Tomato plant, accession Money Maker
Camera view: tilt-top (135 deg); turntable rotation: 120 degrees
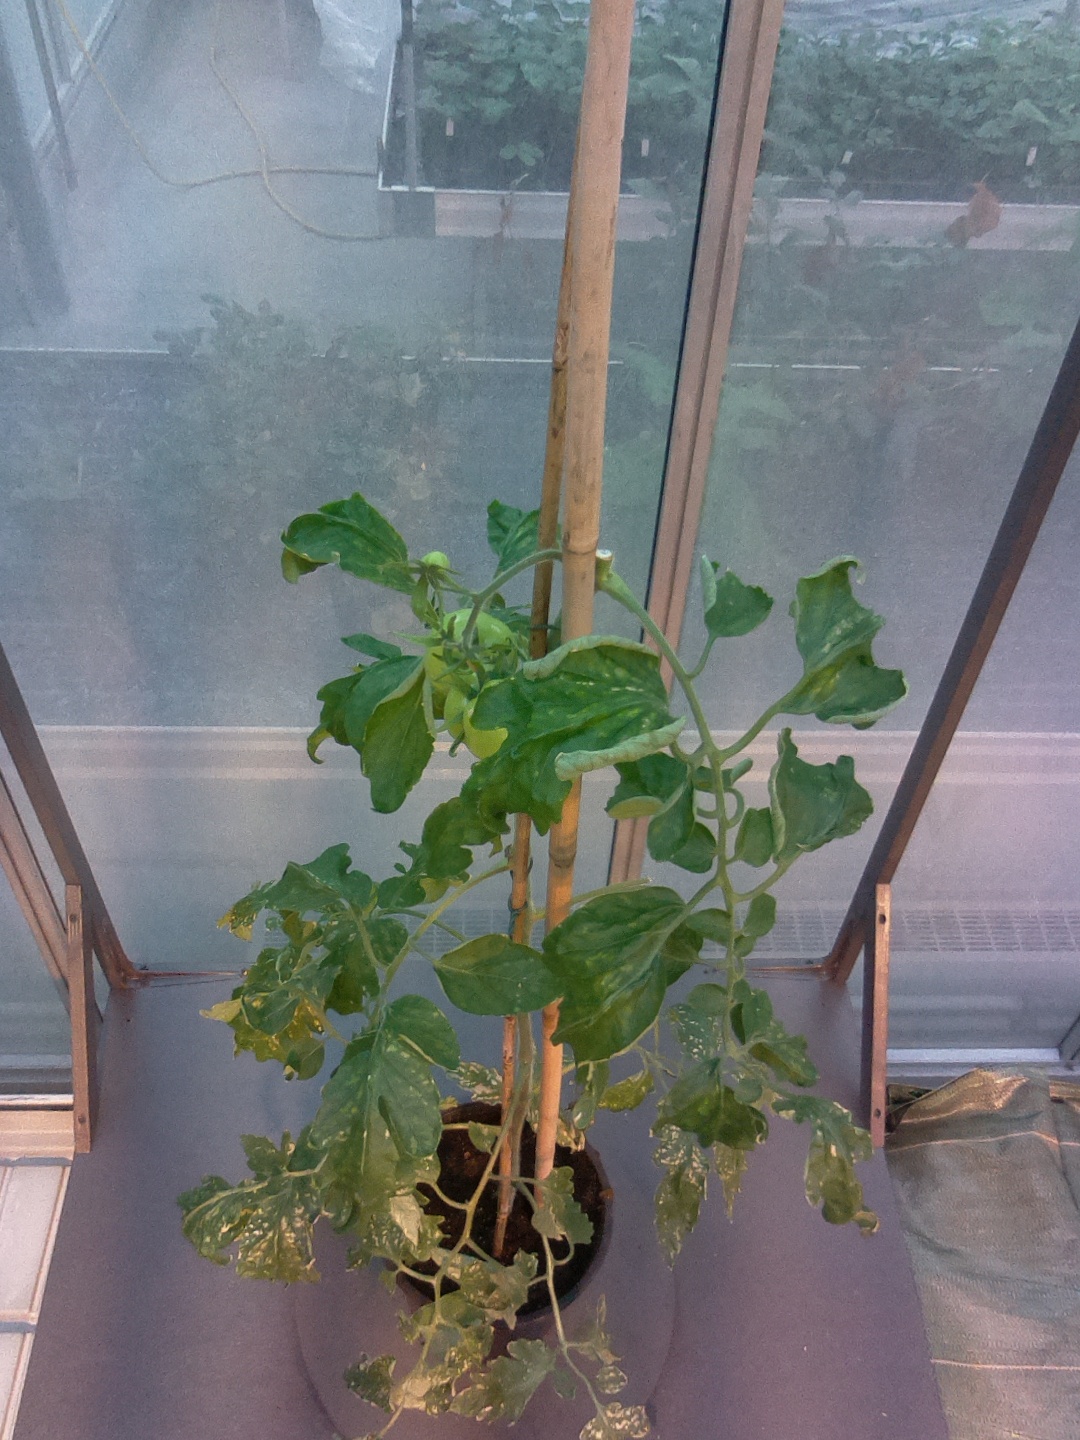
BBCH growth stage 74: 40%-50% of final fruit size